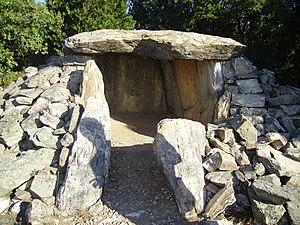
Le dolmen du Vieil Homme, parfois dénommé dolmen de la Jagantière ou Palet de Roland, est situé sur les contreforts sud-est de la Montagne Noire à 3 km de Villeneuve-Minervois dans le département de l'Aude.
Au début du XXᵉ siècle, le département de l'Aude n'était pas considéré comme l'un des plus riches en sites mégalithiques de tous les départements de France. Plusieurs découvertes dans les années 1960 et 1970 ont pourtant permis de doubler le nombre de sites recensés.